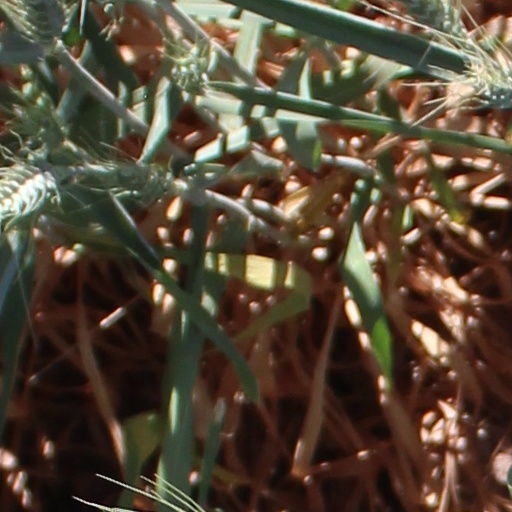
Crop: wheat